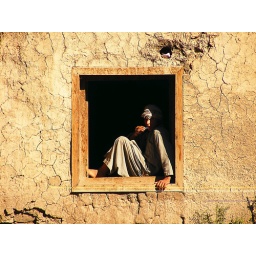
boy in window